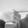
ASL letter: G